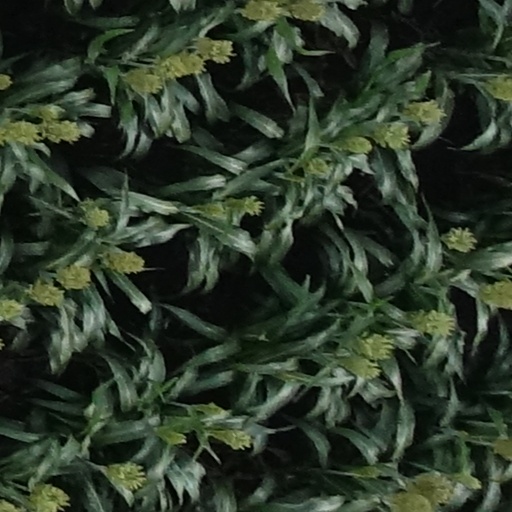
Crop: sorghum